Catholic Church and health care

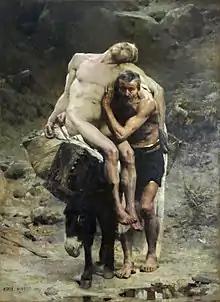

In a 2013 presentation to its twenty-seventh international conference in 2013, the President of the Pontifical Council for the Pastoral Care of Health Care Workers, Zygmunt Zimowski, said that "The Church, adhering to the mandate of Jesus, 'Euntes docete et curate infirmos' (Mt 10:6-8, Go, preach and heal the sick), during the course of her history, which by now has lasted two millennia, has always attended to the sick and the suffering."